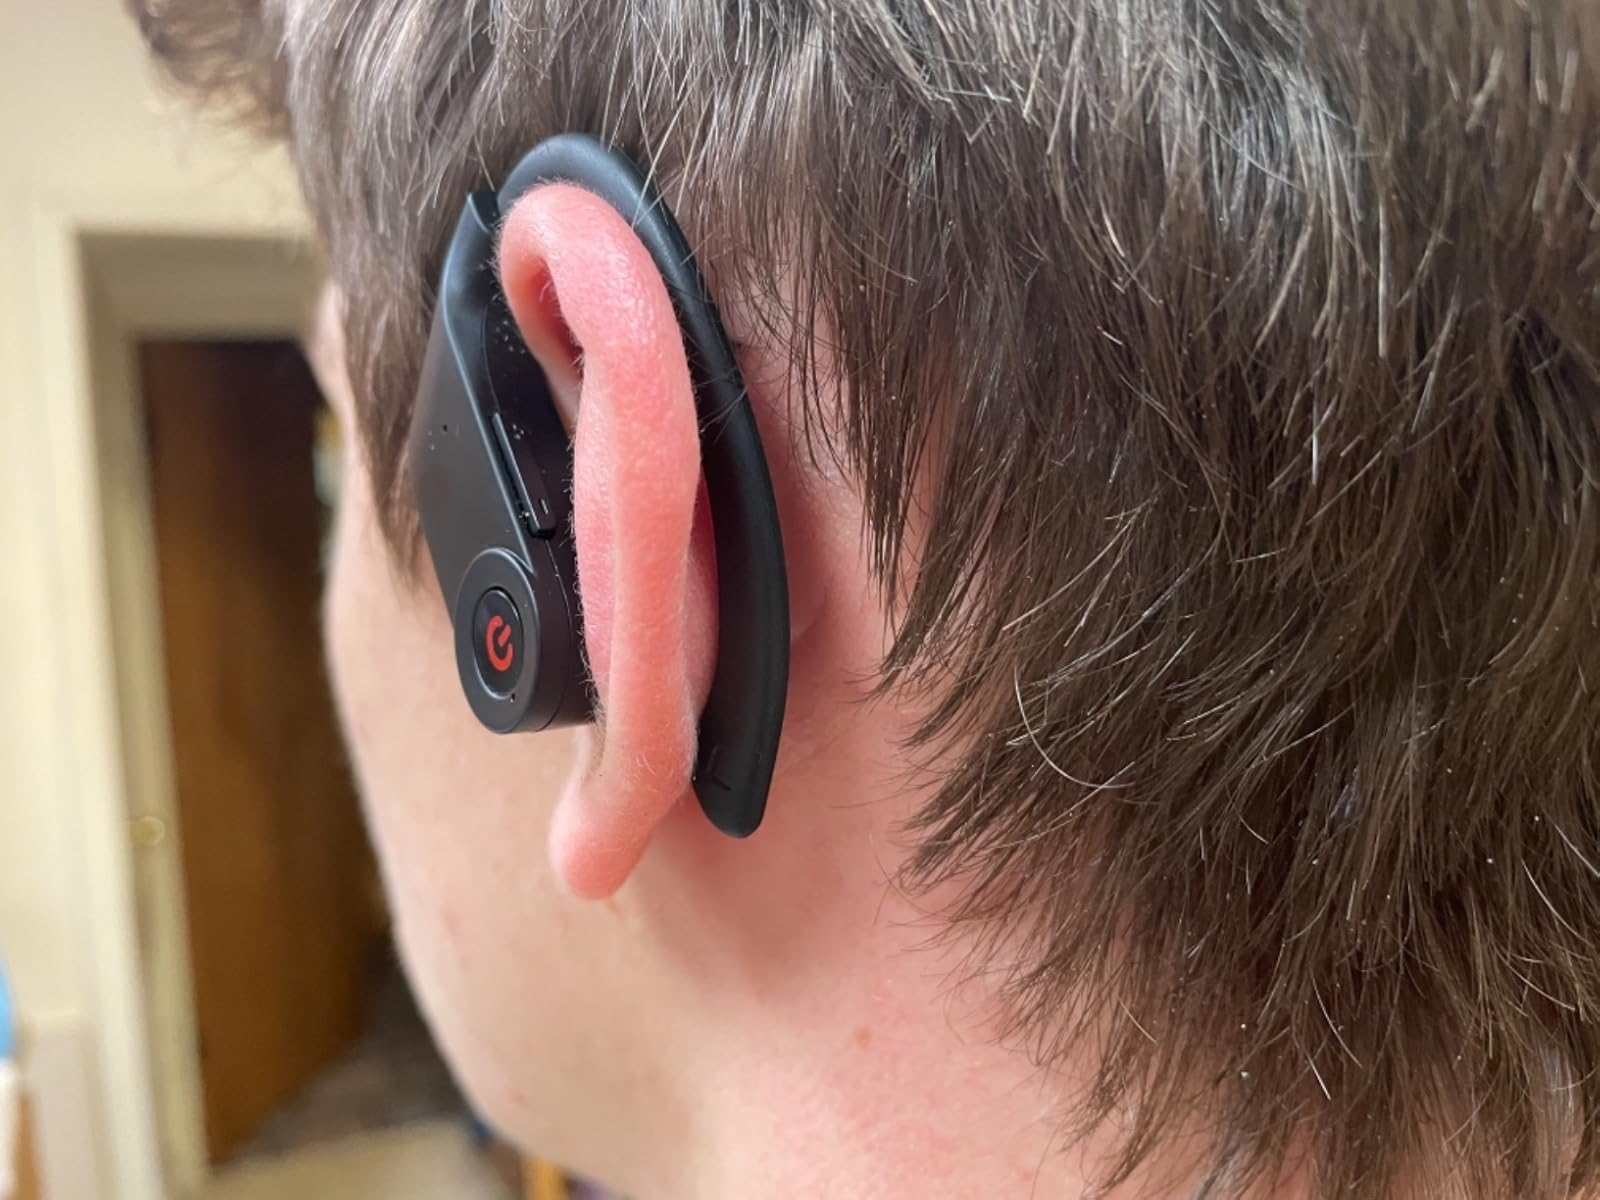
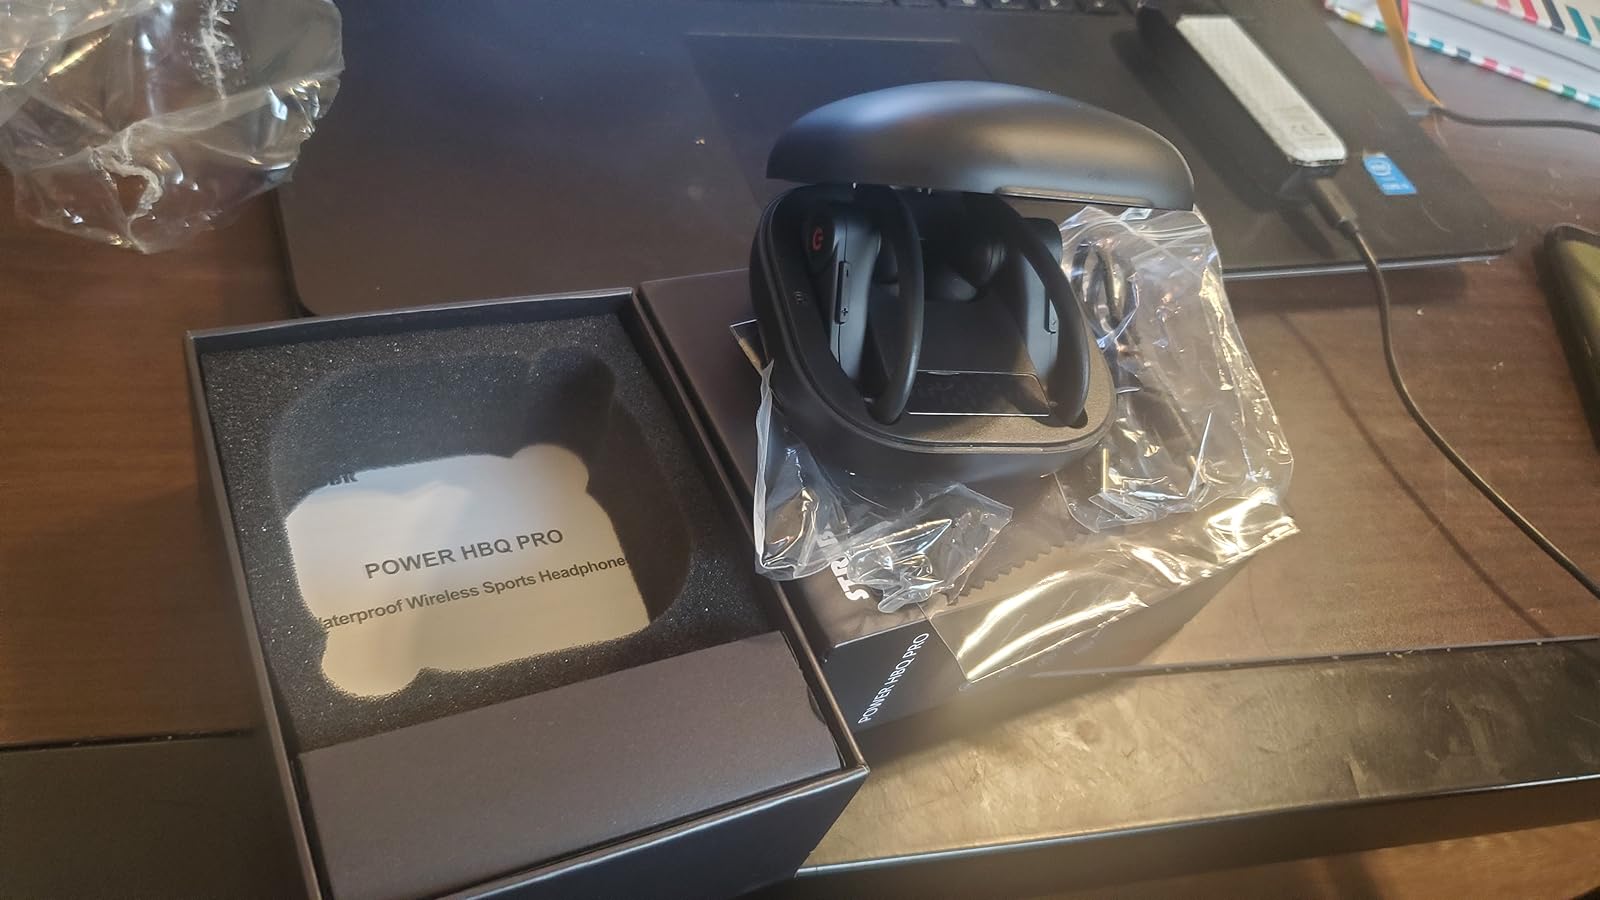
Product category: earbuds
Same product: yes